Literary influence of Hamlet

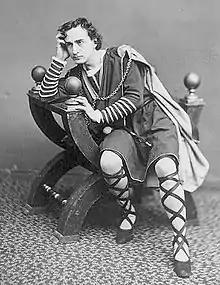
The American actor Edwin Booth as Hamlet, seated in a curule chair c. 1870. (Photographer unknown)

William Shakespeare's "Hamlet" is a tragedy, believed to have been written between 1599 and 1601. It tells the story of Hamlet, Prince of Denmark—who takes revenge on the current king (Hamlet's uncle) for killing the previous king (Hamlet's father) and for marrying his father's widow (Hamlet's mother)—and it charts the course of his real or feigned madness. "Hamlet" is the longest play—and Hamlet is the largest part—in the entire Shakespeare canon. Critics say that "Hamlet" "offers the greatest exhibition of Shakespeare's powers".